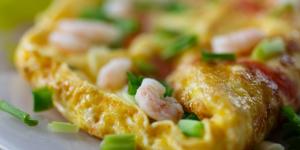
tortilla de langostinos